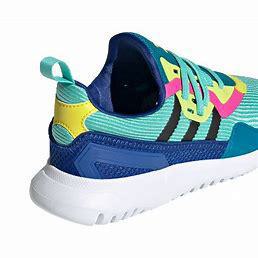
Brand: Adidas
Model: Originals Flex